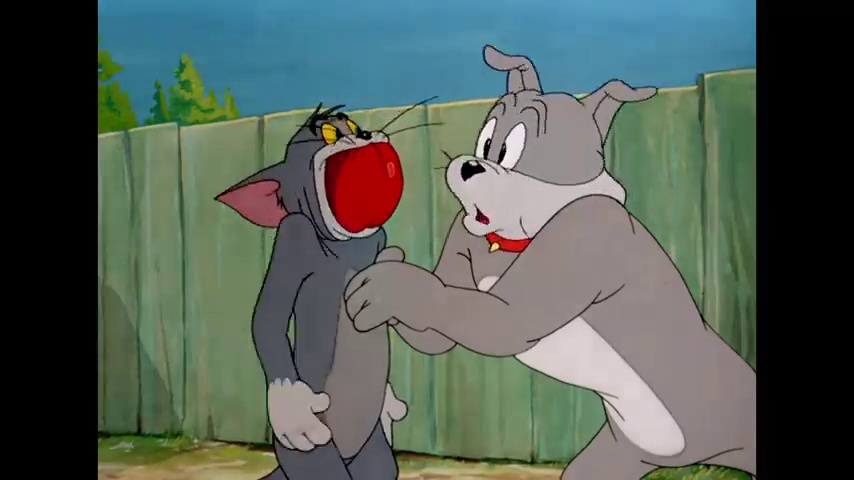
Portrait style: Cartoon Portrait